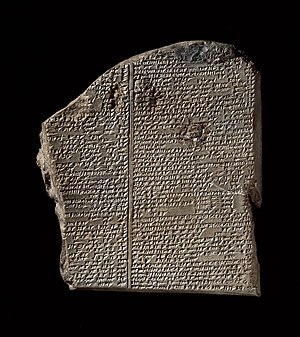
Assyriologi / Forskningskilder
Lertavle med kileskrift som indeholder en del af Gilgamesh-eposet.
Assyriologi kaldes en i det 19. århundrede fremstået videnskabsgren, hvis genstand er studiet af oldtidsforholdene i Assyrien og Babyloniens sprog, skrift, historie, kunst osv. Til assyriologi må også regnes de skrifter, som angår det i Babylonien i ældgamle tider talte sumeriske sprog, i hvilket mange tekster er affattede, også mange officielle indskrifter.